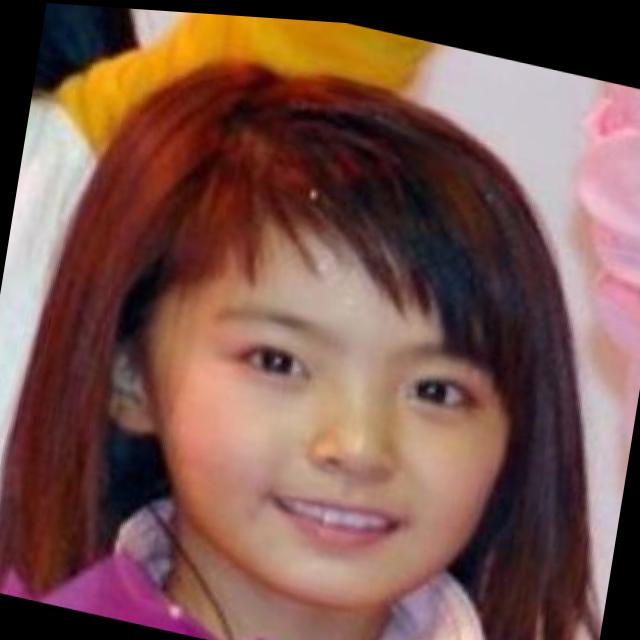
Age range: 13-20